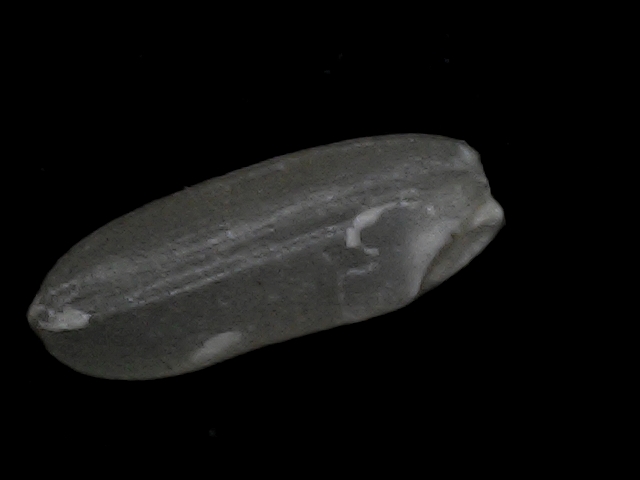
Rice variety: BD95